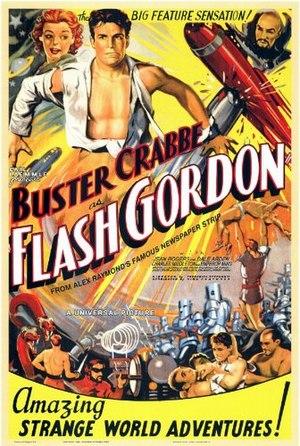
Clarence Linden Crabbe II, dit Buster Crabbe ou Larry "Buster" Crabbe, est un ancien nageur et acteur américain.